Edmonton Pride

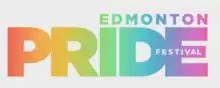
Edmonton Pride Festival logo 2022 -

On June 9, 2018, a group of queer and trans Black, Indigenous, and people of colour from within the community temporarily stopped the parade, demanding law enforcement and military members be dis-invited from the parade and future parades. The protesters called for this demand due to community members feeling unsafe in the presence of police as well as Pride originally being a "protest against police oppression". After a period of negotiation between the parade organizers and protest organizers, parade organizers agreed to the requests of the protest and issued a statement that it "agreed with the demands, and that police and military members would not march in the parade until the community feels that they have taken the necessary steps for all community members to feel safe with their presence."